Hough, Cleveland

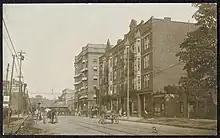
Euclid Avenue, 1905

Hough is one of Cleveland's oldest neighborhoods, named after Oliver and Eliza Hough, who first settled in the area in 1799. The neighborhood was incorporated into the city of Cleveland in 1873. At the start of the twentieth century, Hough was a community for primarily affluent white residents. Prominent local families, such as the Severances and the Boltons, lived in Hough at this time, rivaling Millionaire's Row on Euclid Avenue. Business sprung up around this period, including the Warner & Swasey Company in 1881. Other commercial institutions included the Doan's Corner Shopping District on East 105th and Hough Bakery (later Hough Bakeries Inc.) near East 87th Street on Hough Avenue.